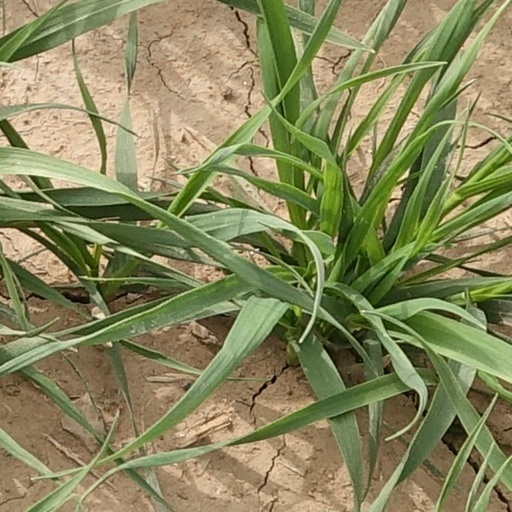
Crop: wheat